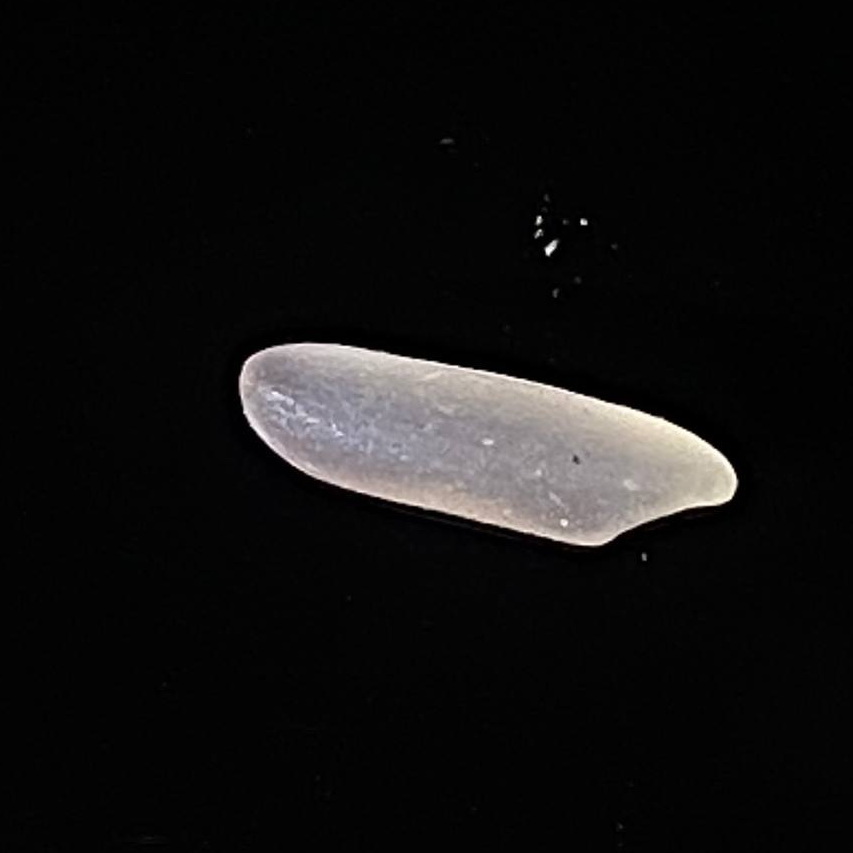
Rice variety: Jirashail